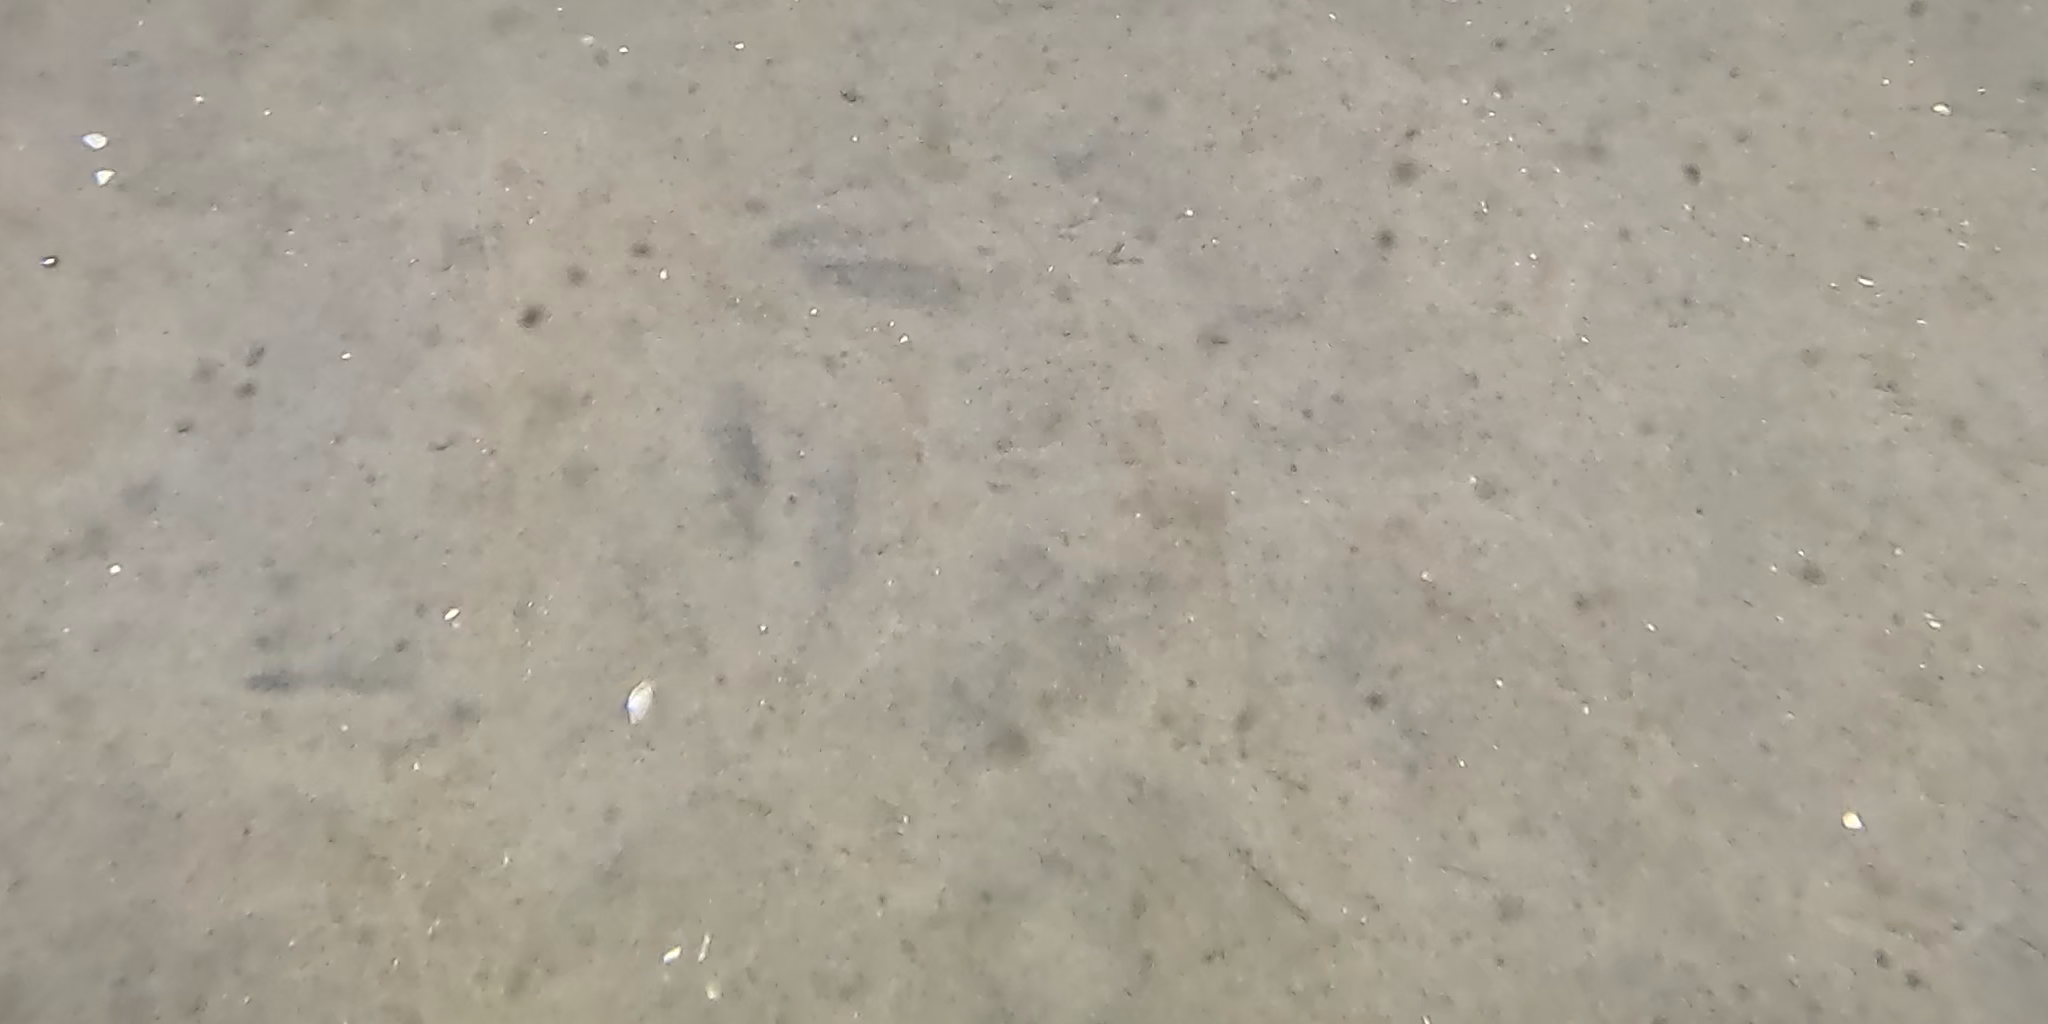
Seabed habitat: sand